Staffordshire Yeomanry, Royal Armoured Corps

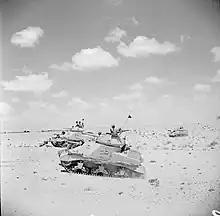
M3 Grant tanks advancing in Tunisia, April 1943.

While the rest of the brigade rested and refitted in Tripoli, the Composite Regiment under the command of Lt-Col Eadie of the Staffs Yeomanry continued with operations in the El Assa area to the west. During February the brigade moved out through El Uotia and Ben Gardane to Medenine. On 6 March the Germans delivered a counter-attack at Medenine (Operation Capri), and the tanks of 8th Armoured Bde moved out to take up battle positions. However the attack was largely driven off by British artillery. The German forces then withdrew behind the Mareth Line. Eighth Army's operation against the Mareth Line beginning on the night of 20/21 March included a wide 'left hook' to penetrate the Tebaga Gap and outflank the defences, in which 8th Armoured Bde accompanied the New Zealand Corps under Lt-Gen Bernard Freyberg. When the attempt to force the line frontally failed, the left hook became the principal attack, and was strongly reinforced. 8th Armoured Bde moved off on tank transporters on 14 March and reached their assembly area on the night of 17/18 March. The New Zealanders began their approach march two nights later, 8th Armoured Bde advancing in nine parallel columns across rough ground to engage the enemy at 'Roman Wall'. On 21/22 March New Zealand infantry seized Point 201 to allow 8th Armoured Bde through the gap, but the armour was not ordered to attempt it until after first light, by which time the Germans had brought up A/T and field guns. By 25 March Horrocks and X Corps had arrived to reinforce the New Zealanders' attack on the gap (Operation Supercharge II). The artillery programme began at 16.00 on 26 March and the tanks emerged from cover near the Roman Wall, the heavier Grants and Shermans leading followed by the lighter Crusaders, some of the New Zealand infantry riding on the tanks. The tanks advanced rapidly with the sun behind them, the Staffs Yeomanry in the centre followed by 23rd New Zealand Battalion. There was no pause on the high ground that formed the first objective, and although opposition stiffened at the wadi that constituted the second objective the Yeomanry went straight through it and on to Wadi Aisoub at a cost of six tanks, while 23rd NZ Bn knocked out one enemy post after another. Soon after 18.00 the leading brigade of 1st Armoured Division passed through 8th Armoured Bde and continued the headlong rush through the night. The following morning a German force attempted to attack the rear of 1st Armoured Division's column, but was driven off by the A/T guns and 8th Armoured Bde's tanks. Although the advance was slowed by rearguards on 28 March and failed to reach El Hamma in time to cut off the enemy, the Battle of Tebaga Gap had forced the Axis out of the formidable Mareth Line.